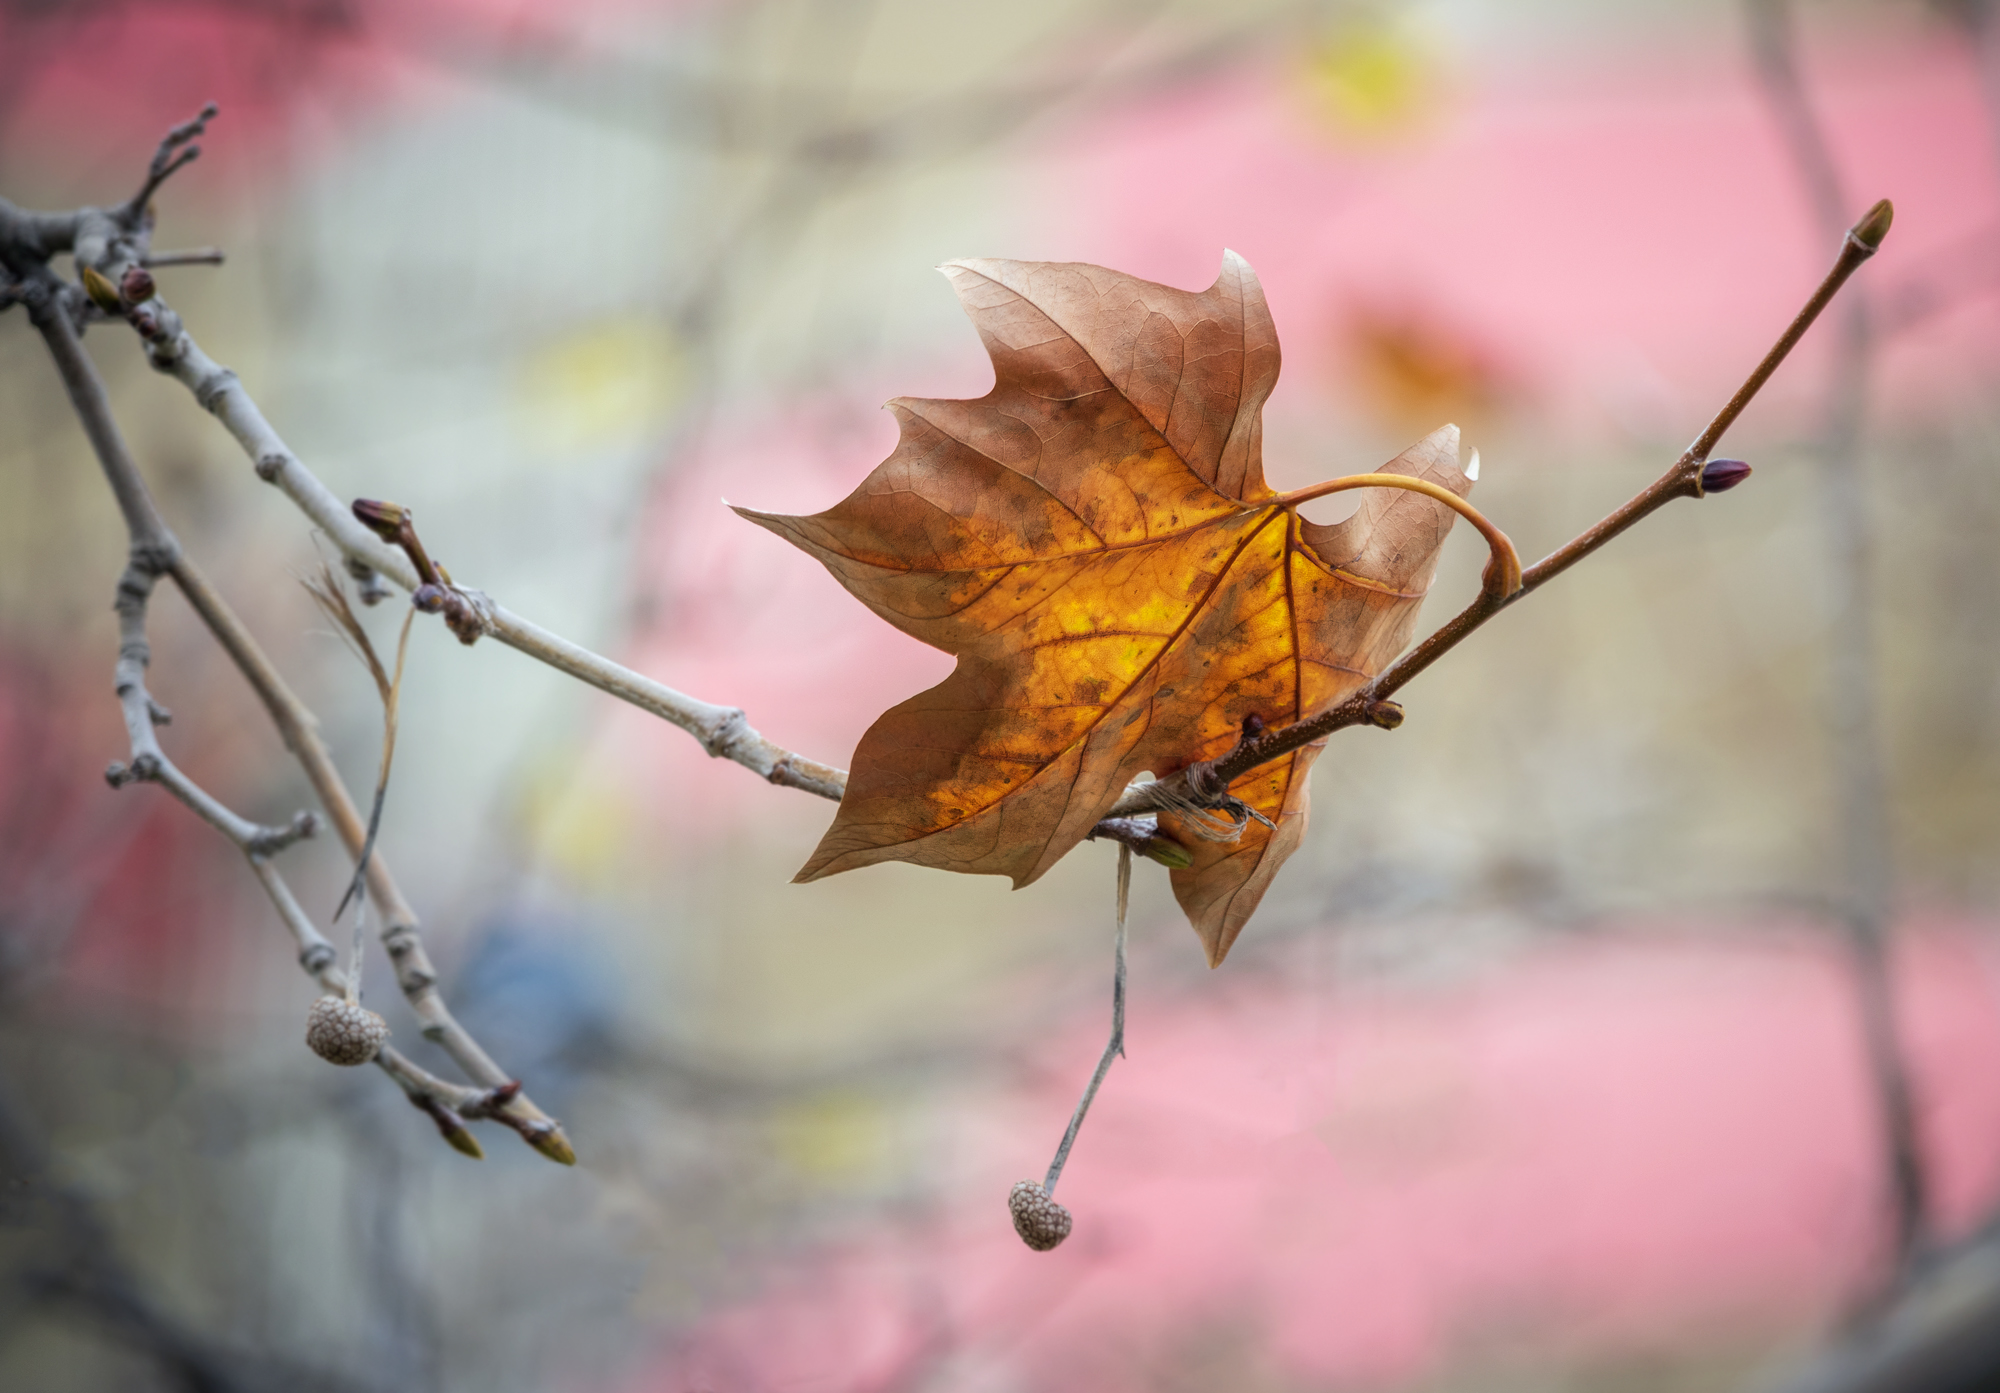
leaf, twig, branch, deciduous, amber, autumn, Colorfulness, morning, macro photography, still life photography, stock photography